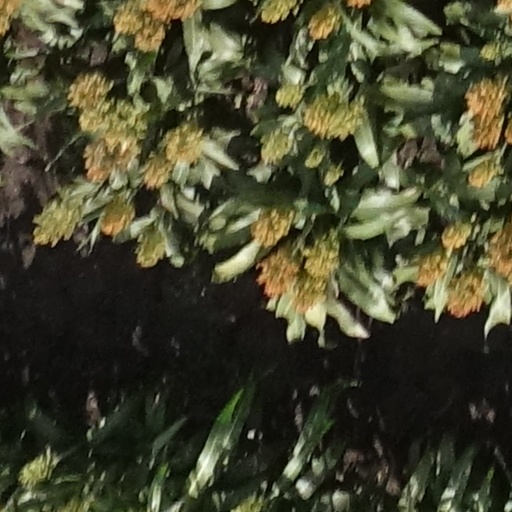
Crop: sorghum